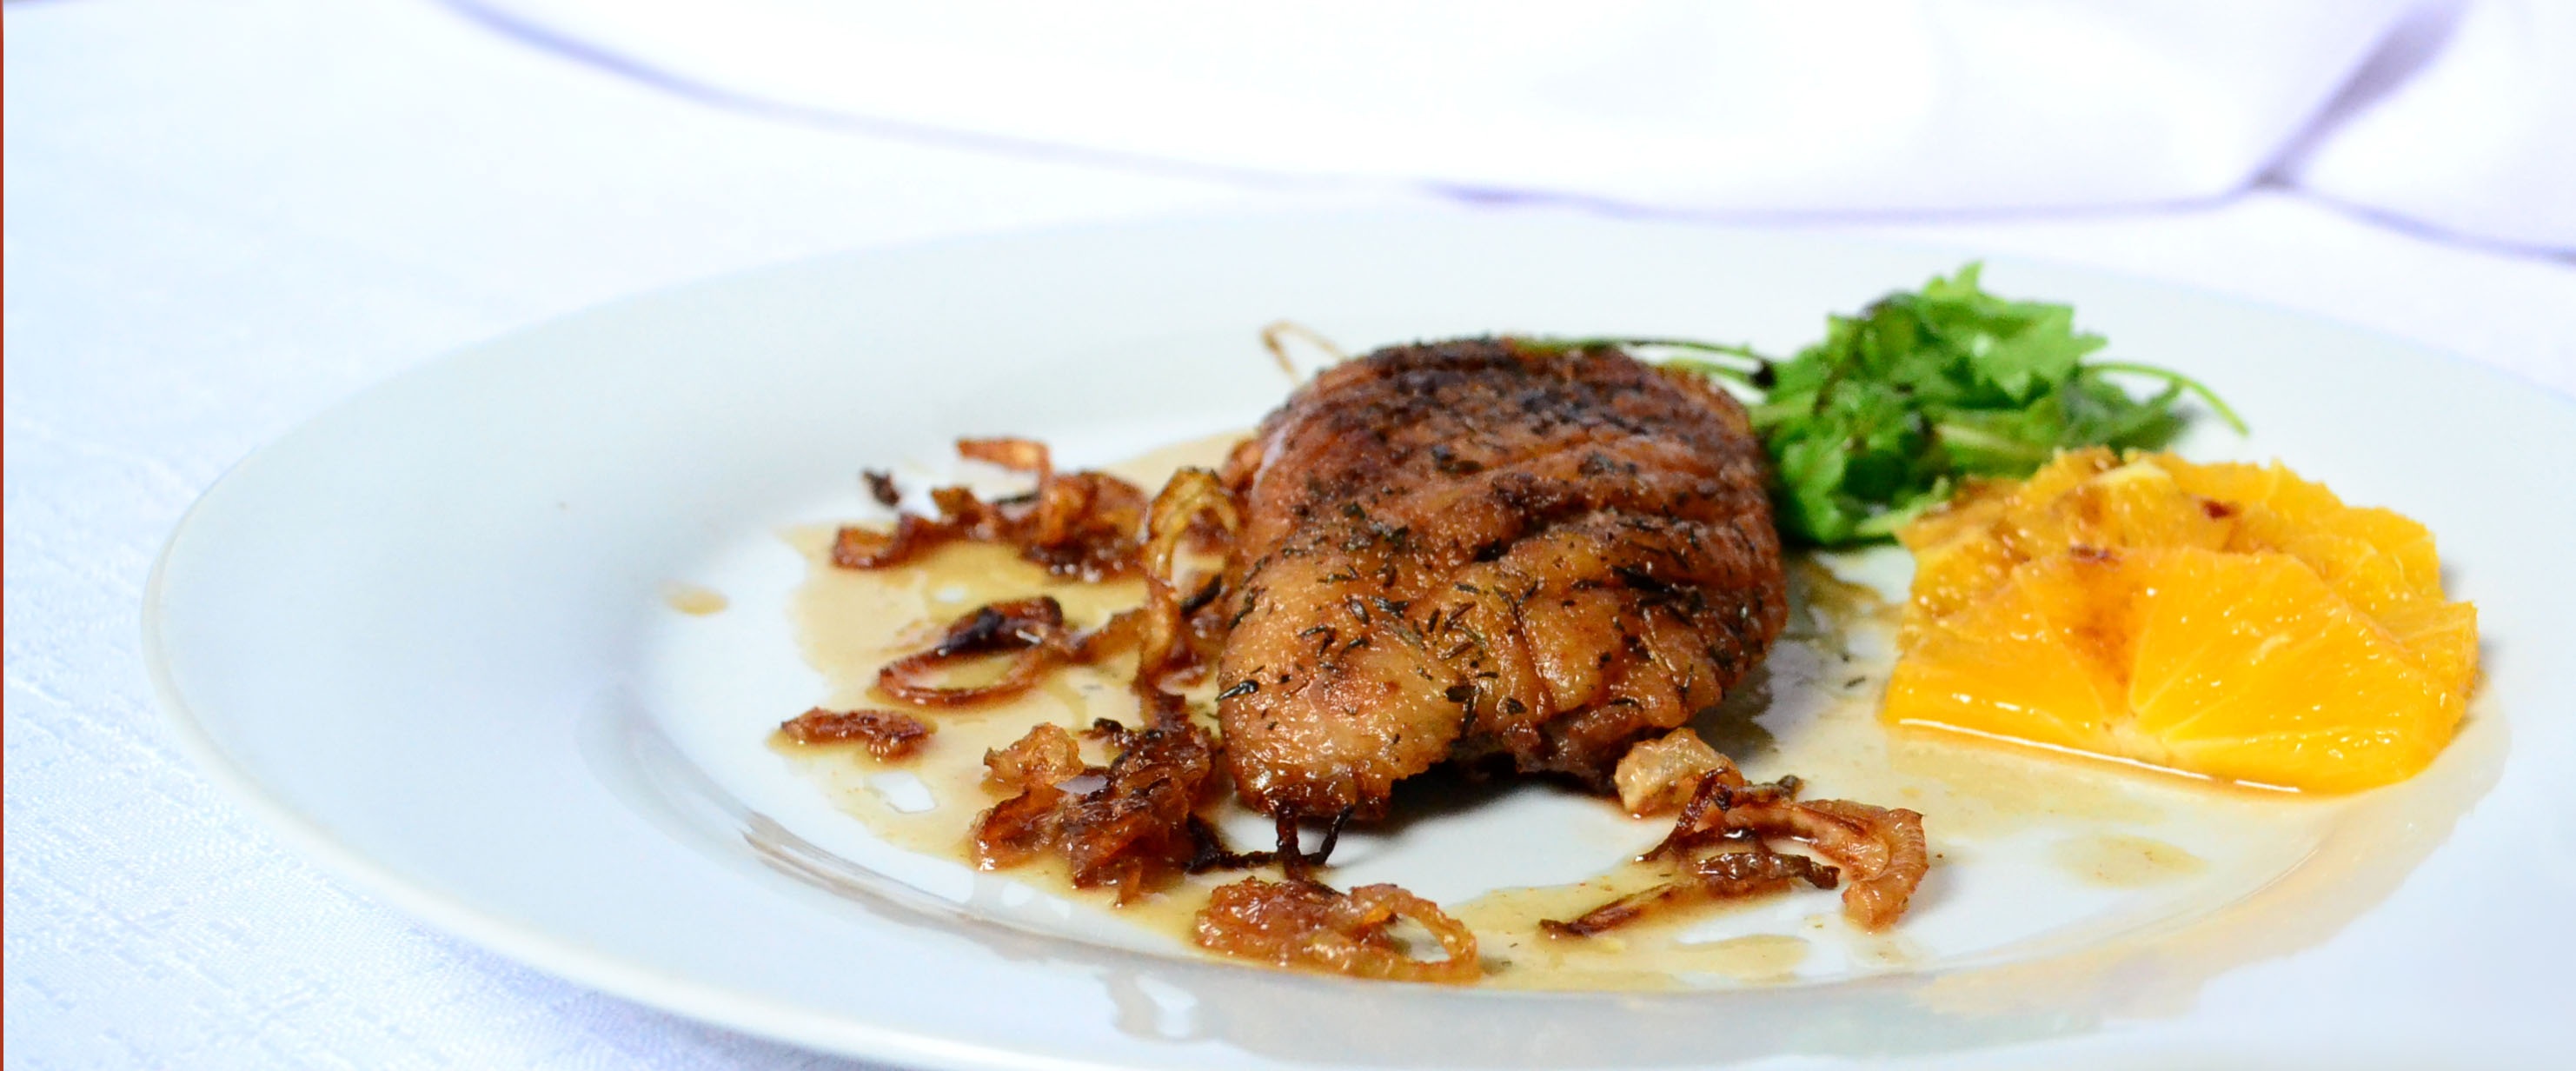
dish, meal, food, produce, plate, breakfast, meat, lunch, cuisine, pork chop, fried food